Megumi Yamaguchi Shinoda

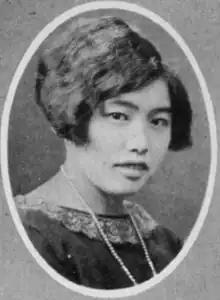
Megumi Yamaguchi (later Shinoda), from the 1928 yearbook of Barnard College

Megumi Yamaguchi Shinoda (February 9, 1908 – May 1, 2007) was a Japanese American physician and was the first Asian American woman to graduate from Columbia University Vagelos College of Physicians and Surgeons. Alongside Kazue Togasaki, Shinoda was one of the first women of Japanese ancestry in the United States to receive a Doctor of Medicine degree in 1933. Additionally, she was the first Japanese American intern at what is now Los Angeles General Medical Center.